Aquacade (satellite)

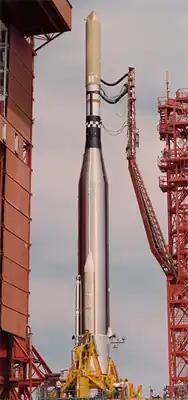

Aquacade, previously designated Rhyolite, was a class of SIGINT spy satellites operated by the National Reconnaissance Office for the United States Central Intelligence Agency. The National Security Agency (NSA) was also reportedly involved. The program, also known by SIGAD AFP-720 and SIGAD AFP-472, respectively, is still classified. During the same period, the Canyon SIGINT satellites were in use with an apparently somewhat different set of capabilities.